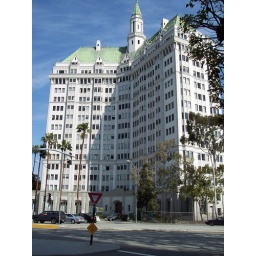
An old apartment building overlooking the beach in downtown Long Beach, California